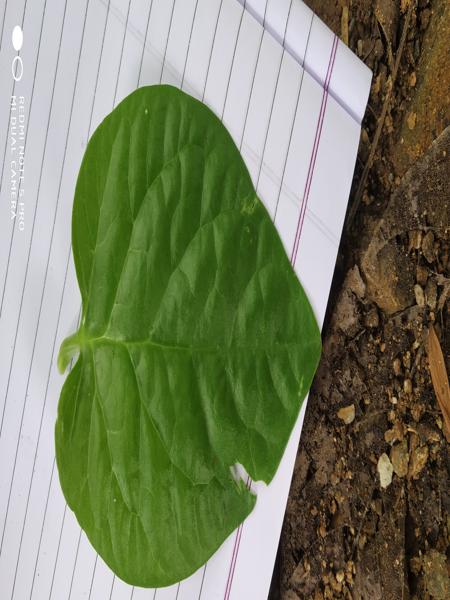
Plant: Malabar_Spinach